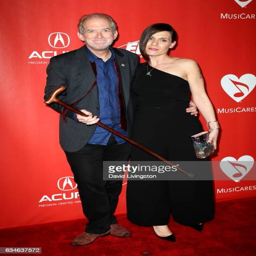
rock artist and person attend award category honoring heartland rock artist